Rimario Gordon

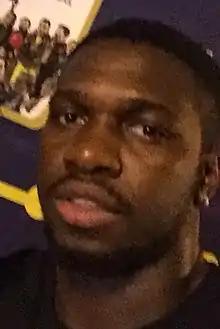
Gordon in 2019

Rimario Allando Gordon (born 6 July 1994) is a Jamaican professional footballer who plays as a striker for V.League 1 club Dong A Thanh Hoa.